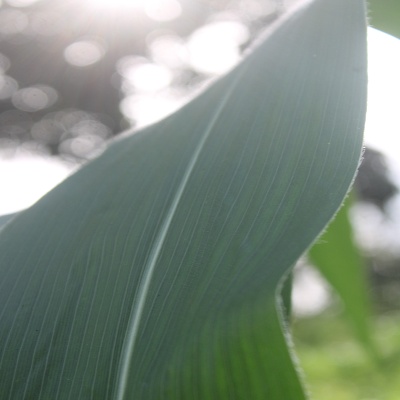
Crop: Maize
Condition: healthy